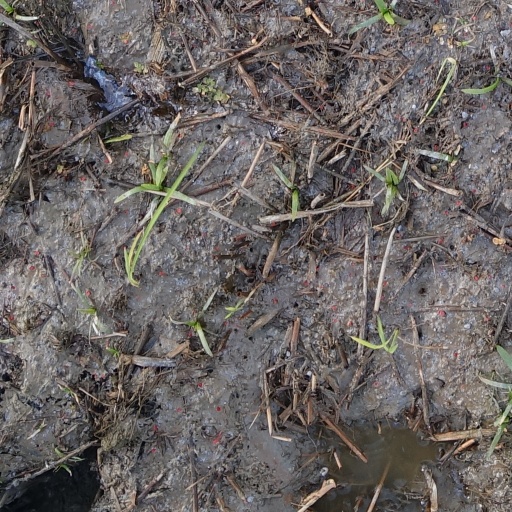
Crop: rice